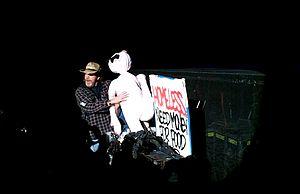
The Wall Live est une série de concerts mondiaux de Roger Waters, ancien membre de Pink Floyd, où l’album The Wall est joué en entier par son groupe ou par, quelquefois, un ancien membre de Pink Floyd. Le coût de la tournée est estimé à 60 millions de dollars. La première étape de la tournée en Amérique du Nord a rapporté plus de 89,5 millions dollars.